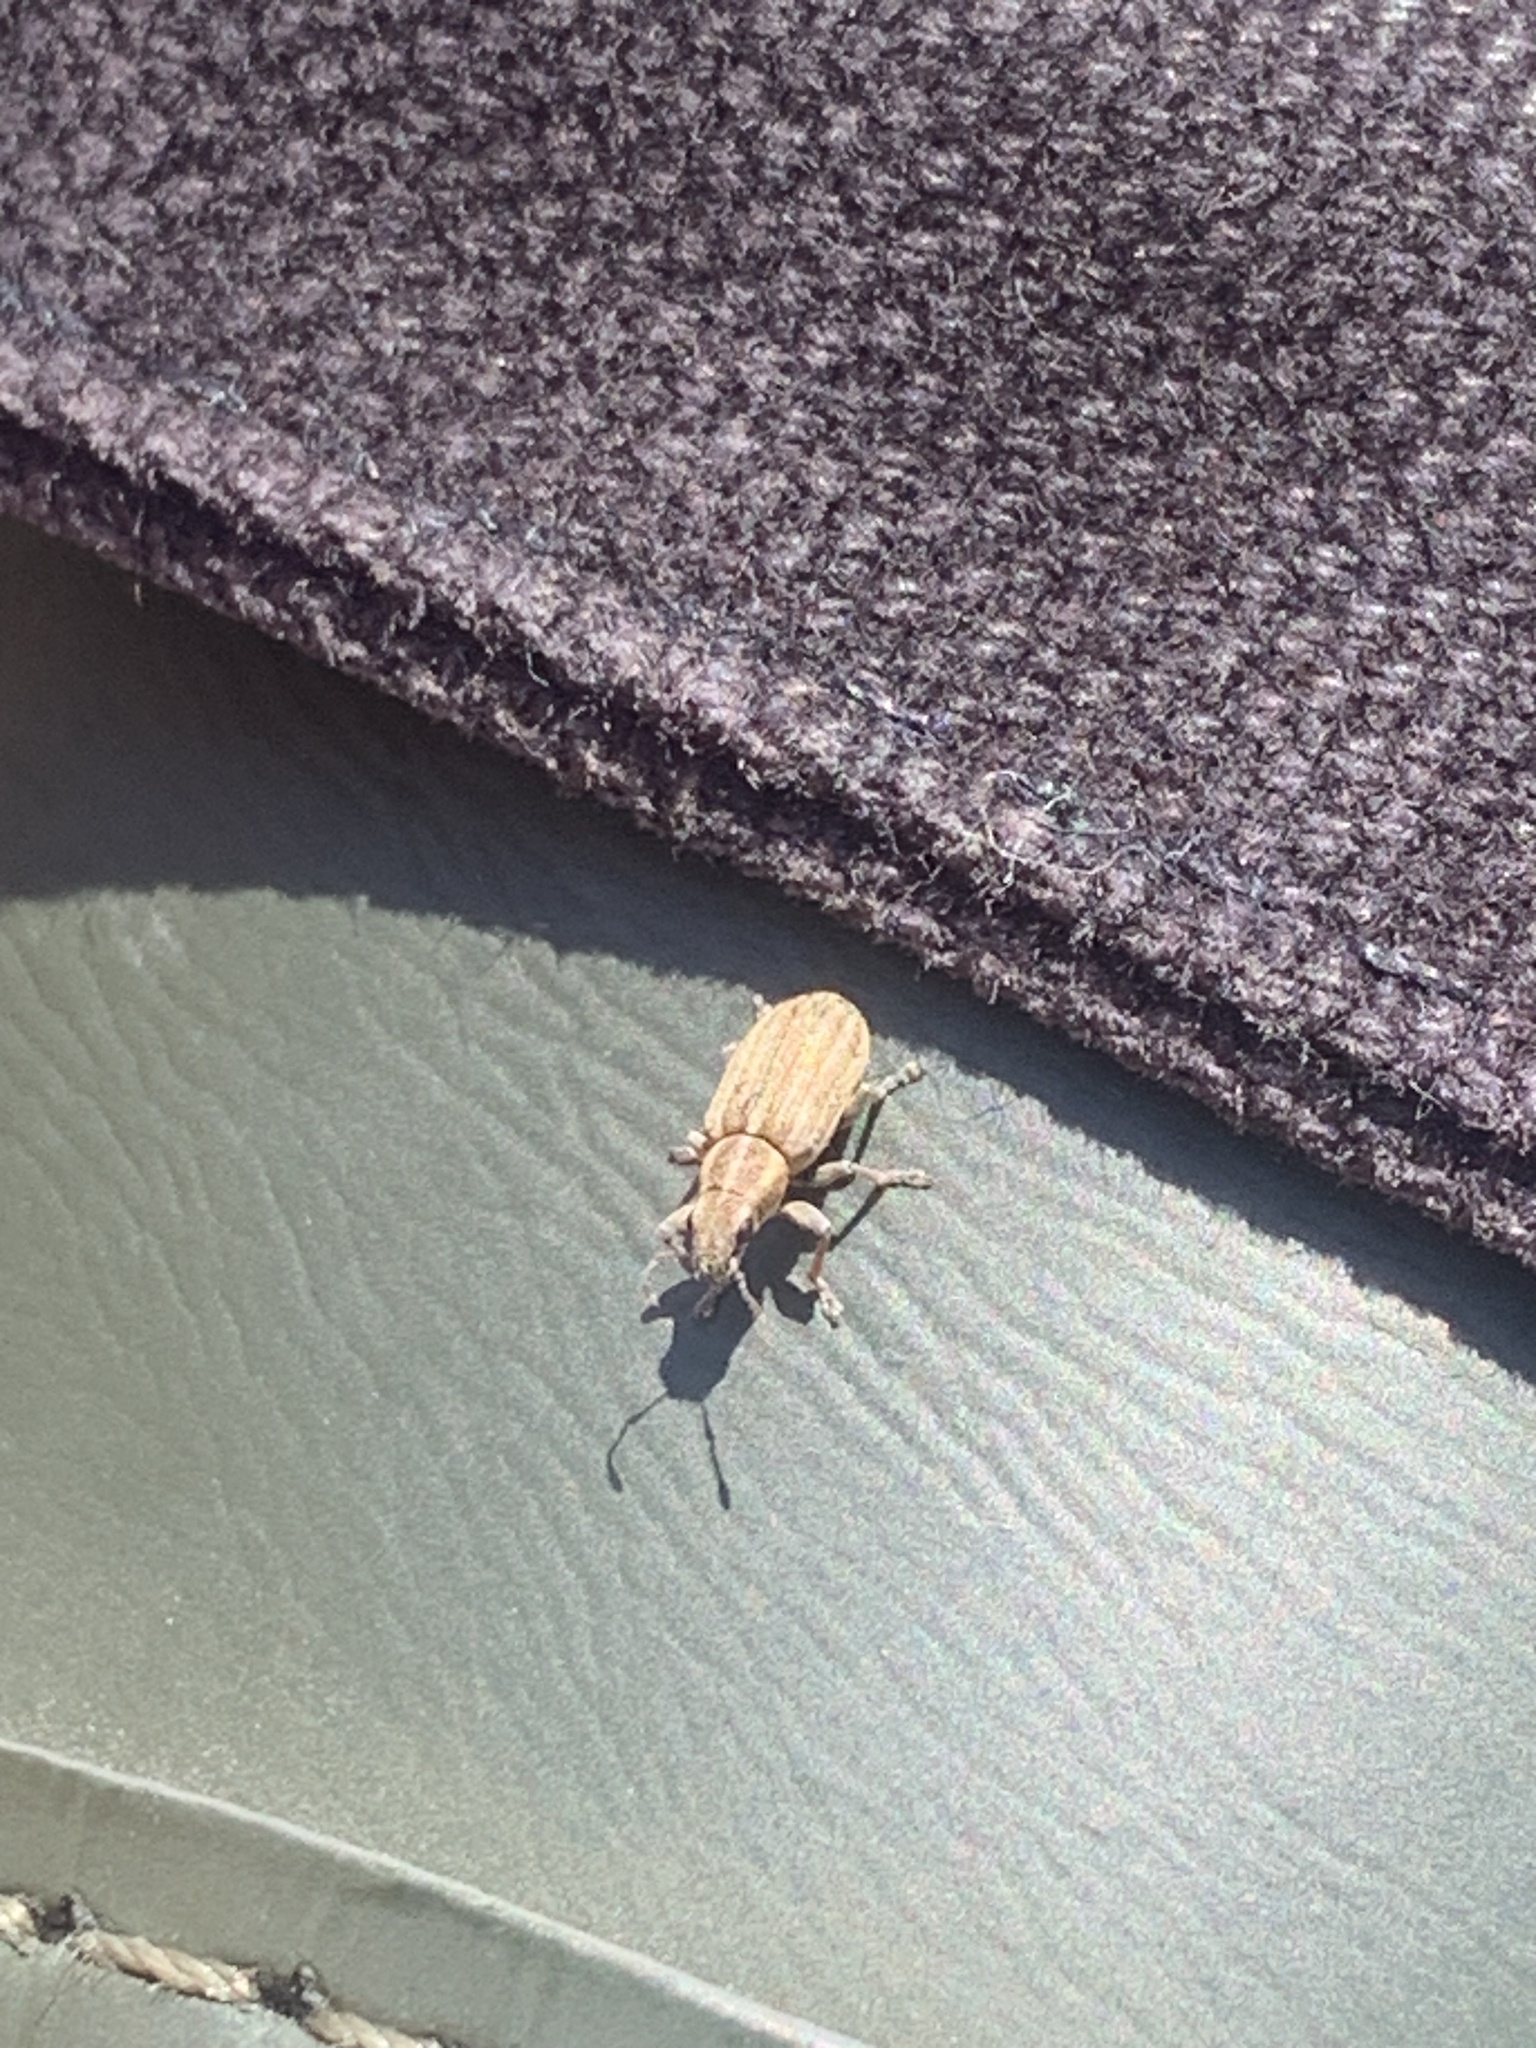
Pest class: pea_leaf_weevil